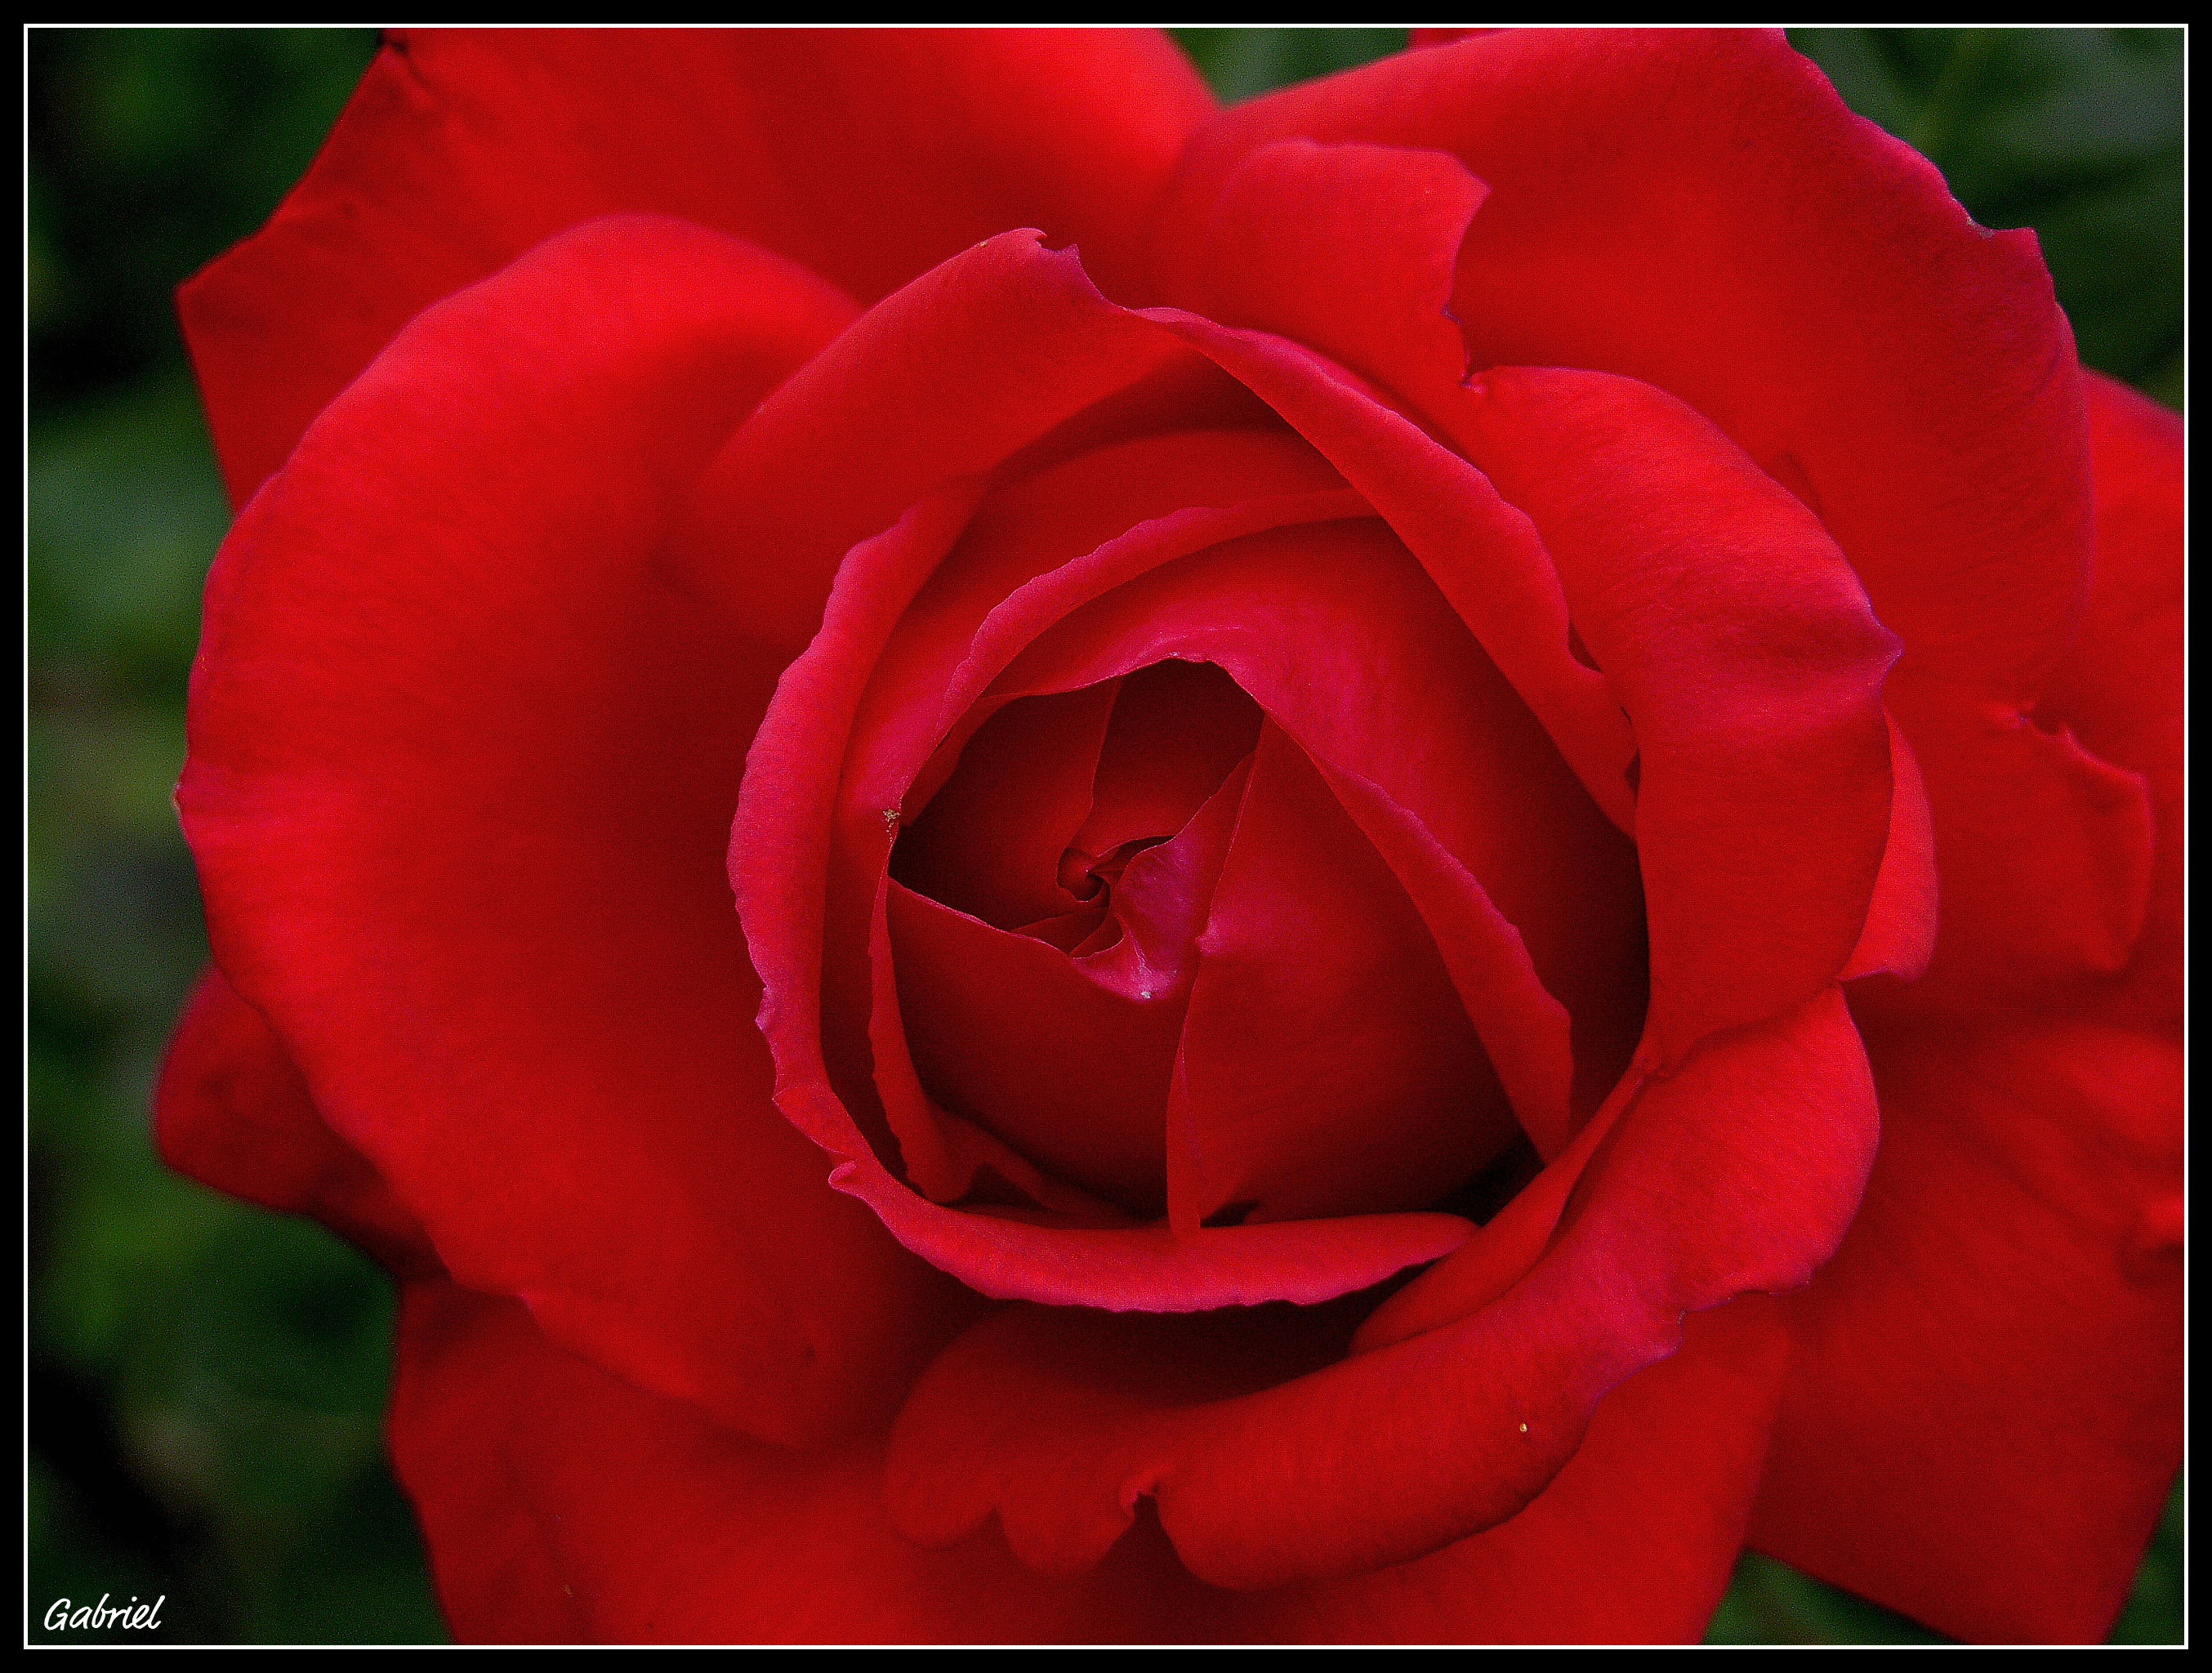
plant, flower, petal, rose, red, flowers, flores, floribunda, ggl1, flowering plant, garden roses, rose family, land plant, rosa centifolia, rose order